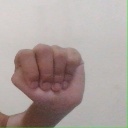
अक्षर: ठ